USS Voyager (Star Trek)

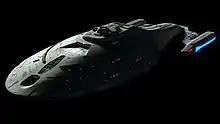
The USS "Voyager", NCC-74656

USS "Voyager" (NCC-74656) is the fictional "Intrepid"-class starship which is the primary setting of the science fiction television series "". It is commanded by Captain Kathryn Janeway. "Voyager" was designed by "Star Trek: Voyager" production designer Richard D. James and illustrator Rick Sternbach. Most of the ship's on-screen appearances are computer-generated imagery (CGI); models were also sometimes used. The ship's motto, as engraved on its dedication plaque, is a quotation from the poem "Locksley Hall" by Alfred, Lord Tennyson: "For I dipt in to the future, far as human eye could see; Saw the vision of the world, and all the wonder that would be."